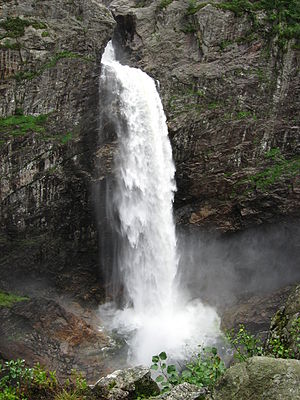
Månafossen / Galleri
Månafossen er et vandfald i Gjesdal kommune i Rogaland, Norge. Det er 92 m højt og ligger på floden Månaåna, omkring 6 km øst for slutningen af Frafjorden hvor landsbyen Frafjord ligger. Vandfaldet ligger temmelig isoleret. Der er parkeringspladser tæt på, med en stejl sti op til bjergsiden.